Jacek Rempała

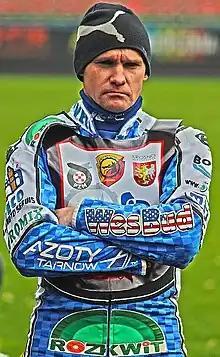

Jacek Rempała (born 16 February 1971) is a former motorcycle speedway rider from Poland. He earned 8 caps for the Poland national speedway team.